Stellar (film)

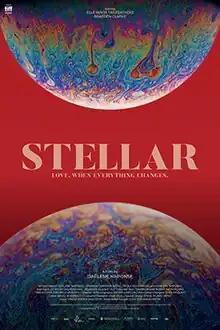
Film poster

Stellar is a 2022 Canadian romantic drama film, written, produced, and directed by Darlene Naponse. The film stars Braeden Clarke and Elle-Máijá Tailfeathers as an indigenous man and woman who meet and initiate a romantic relationship, setting off a cosmic chain of events that may save the world from destruction.